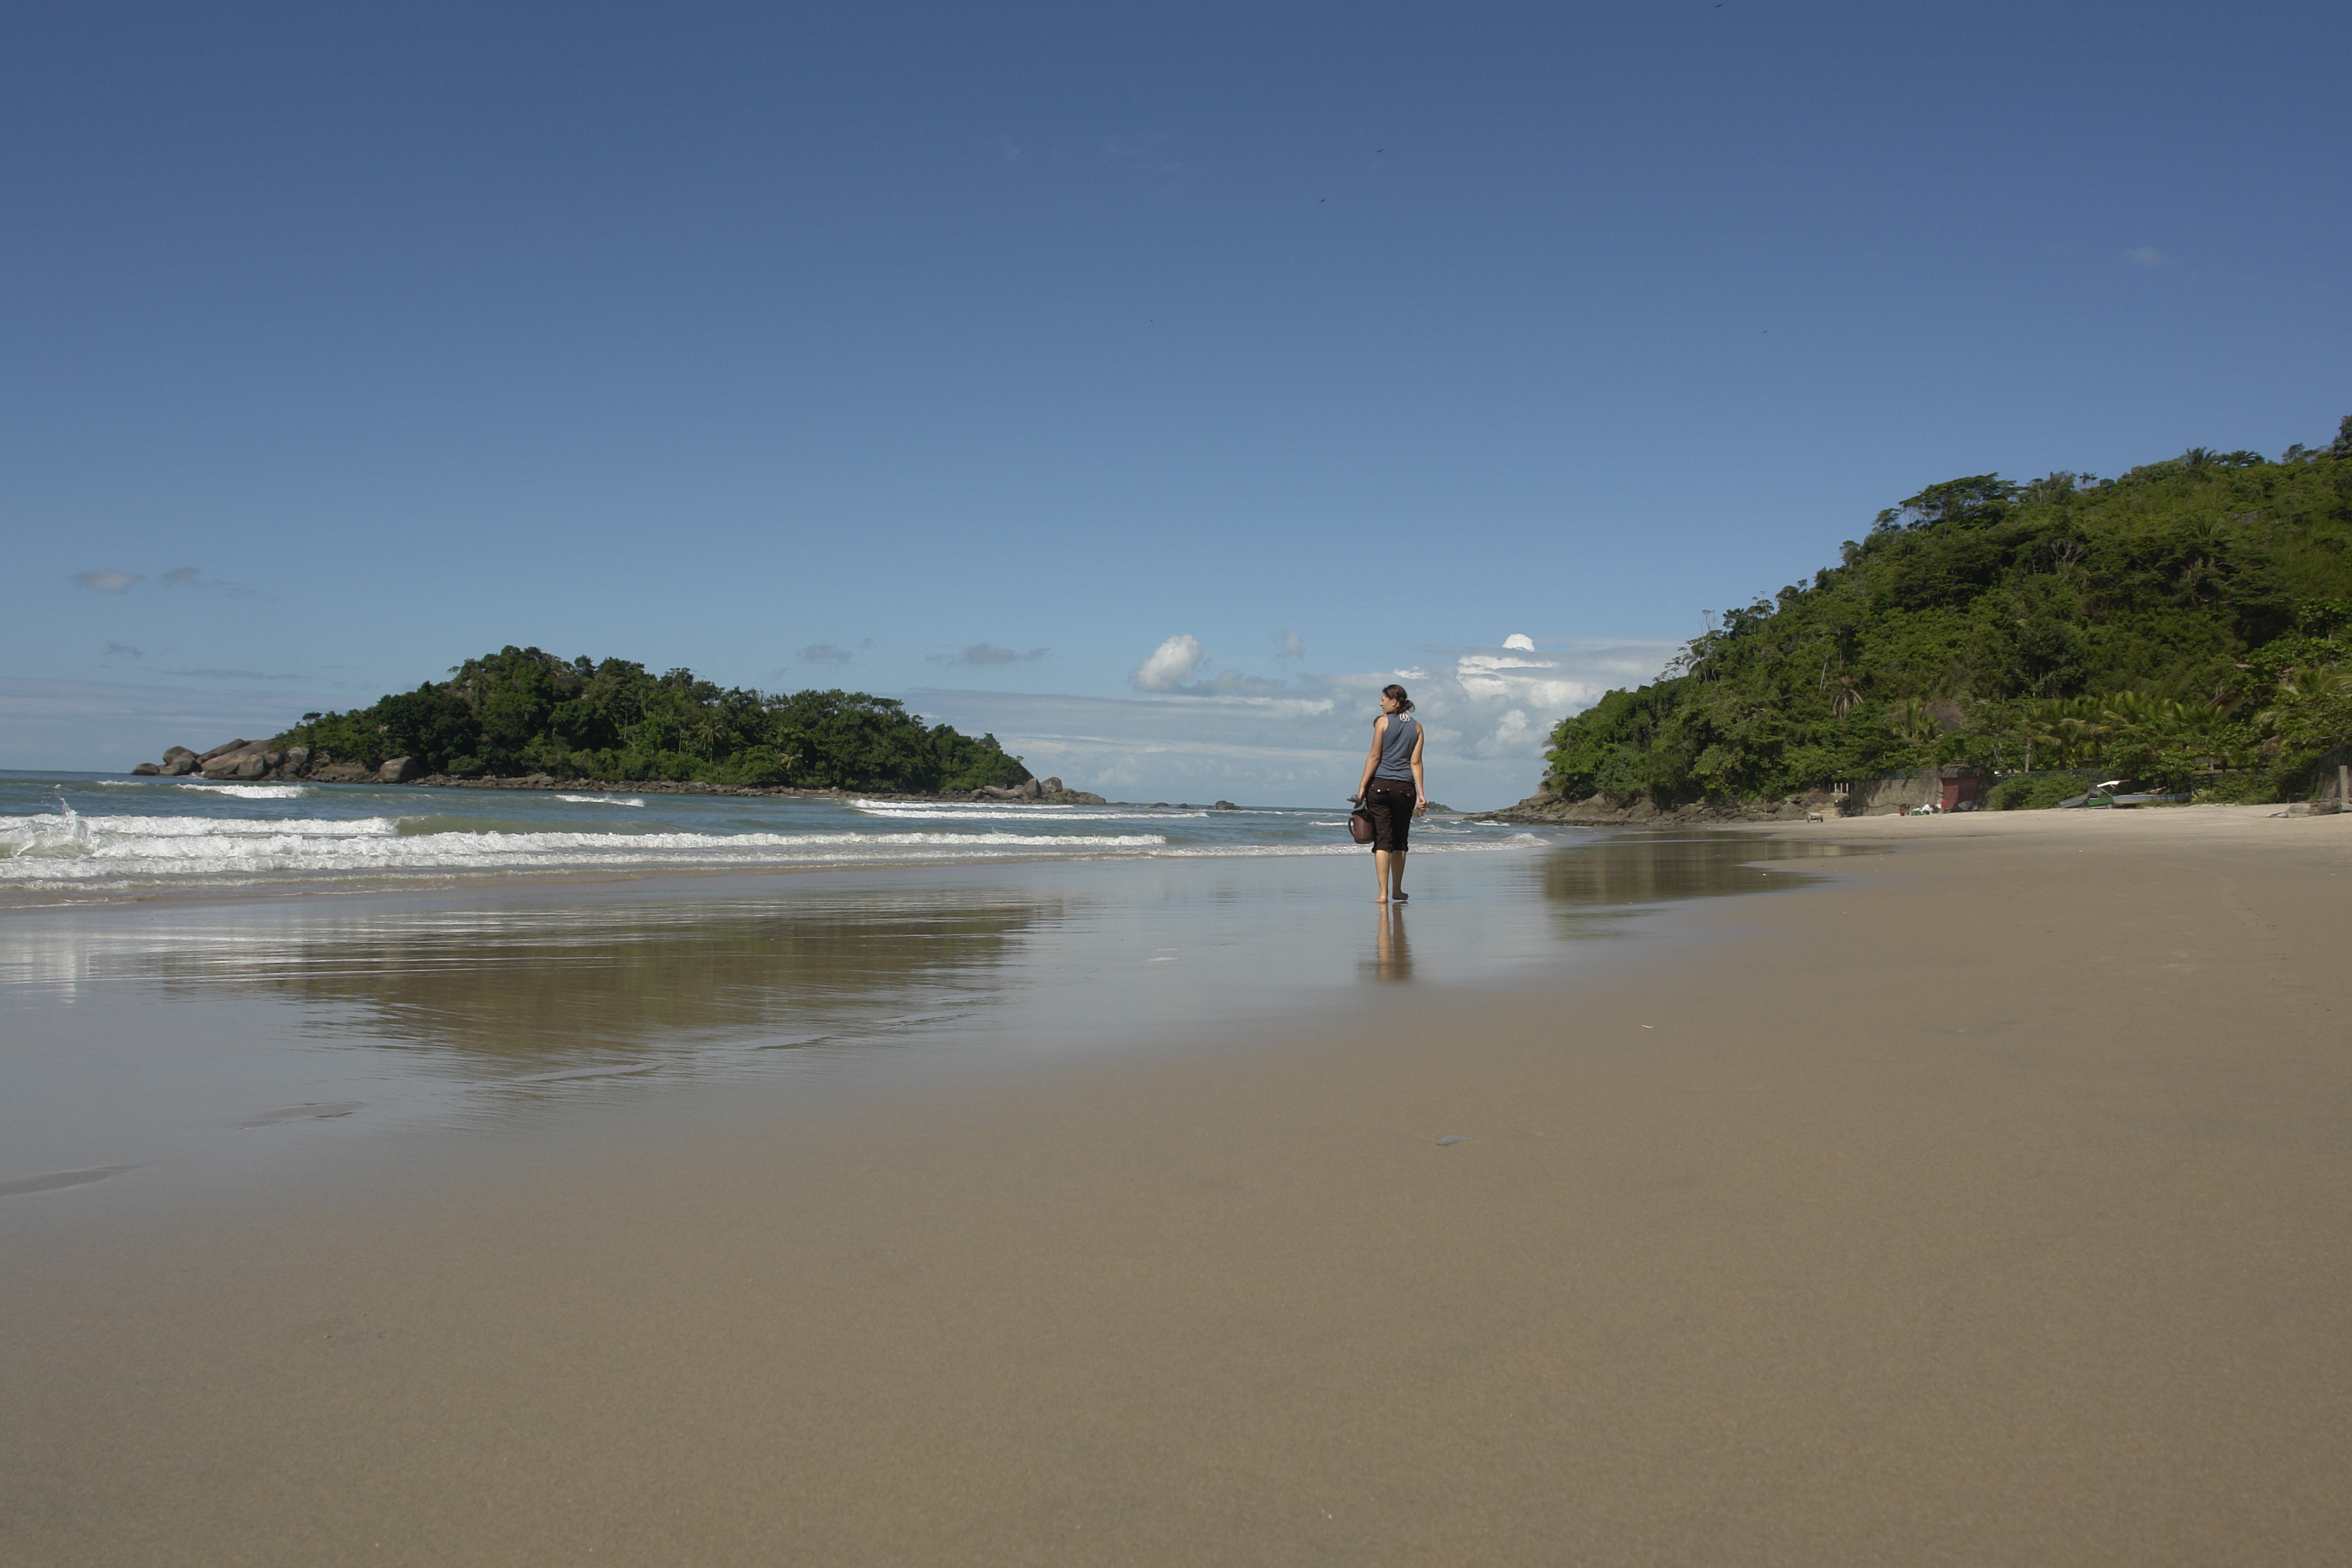
beach, landscape, sea, coast, water, nature, sand, ocean, shore, wave, panorama, vacation, cove, bay, body of water, sunny, brasil, brazil, gorgeous, cape, distant view